The Cottage in Thorpe, Surrey

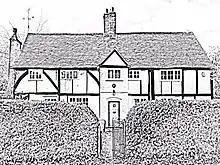
The Cottage showing the two construction methods - left side with bracing, right side with square timber panels

More improvements were added in the 1500s. Two fireplaces were built around a central chimney, providing one fire for the kitchen and one for a snug. Around this time, a staircase was at the back and floors were built to give more bedrooms upstairs.